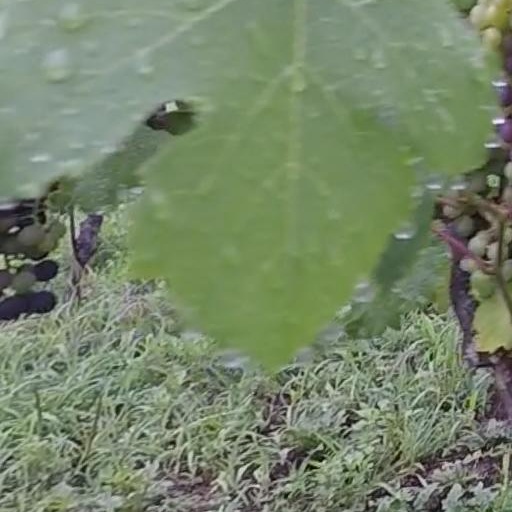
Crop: grape